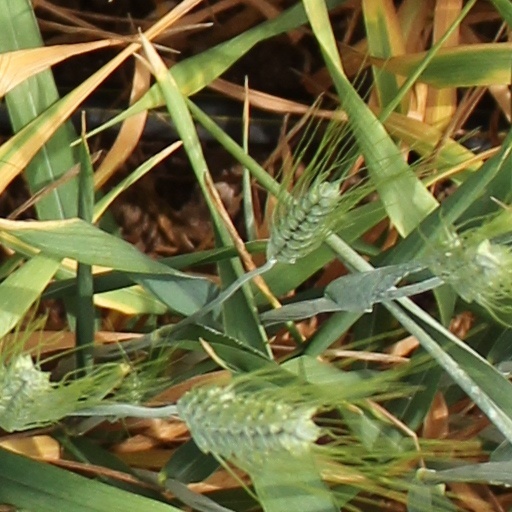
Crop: wheat